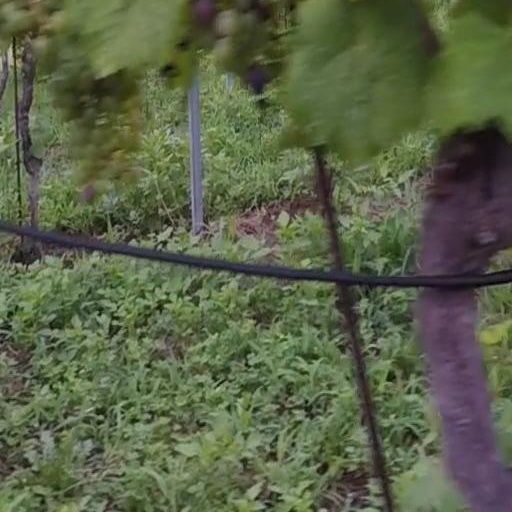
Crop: grape